Riders of the Desert

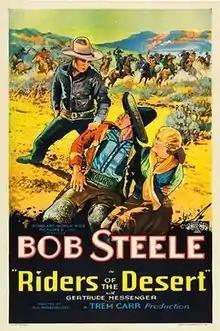
Theatrical release poster

Riders of the Desert is a 1932 American Western film directed by Robert North Bradbury and written by Wellyn Totman. The film stars Bob Steele, Gertrude Messinger, Al St. John, George "Gabby" Hayes, John Elliott and Horace B. Carpenter. The film was released on April 24, 1932, by Sono Art-World Wide Pictures.